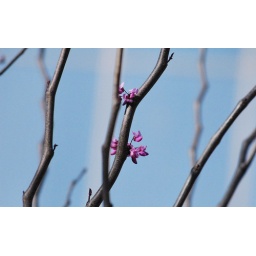
But they weren't. Many tiny little purple flowers on the same plant in the next picture.